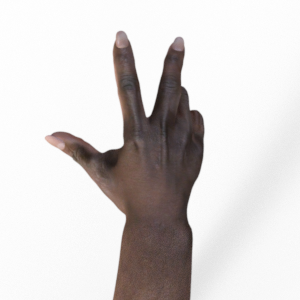
Label: scissors